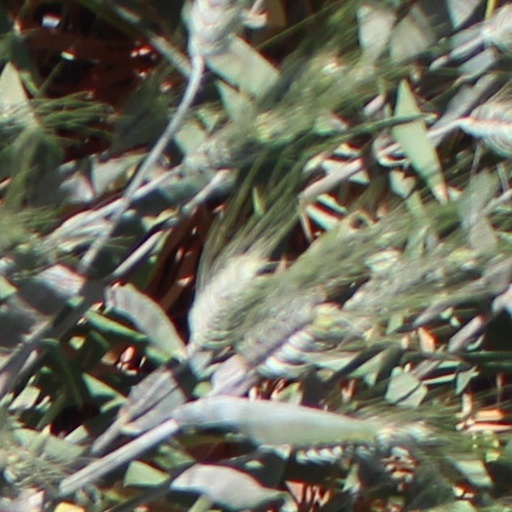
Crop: wheat